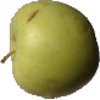
Label: Apple Golden 3